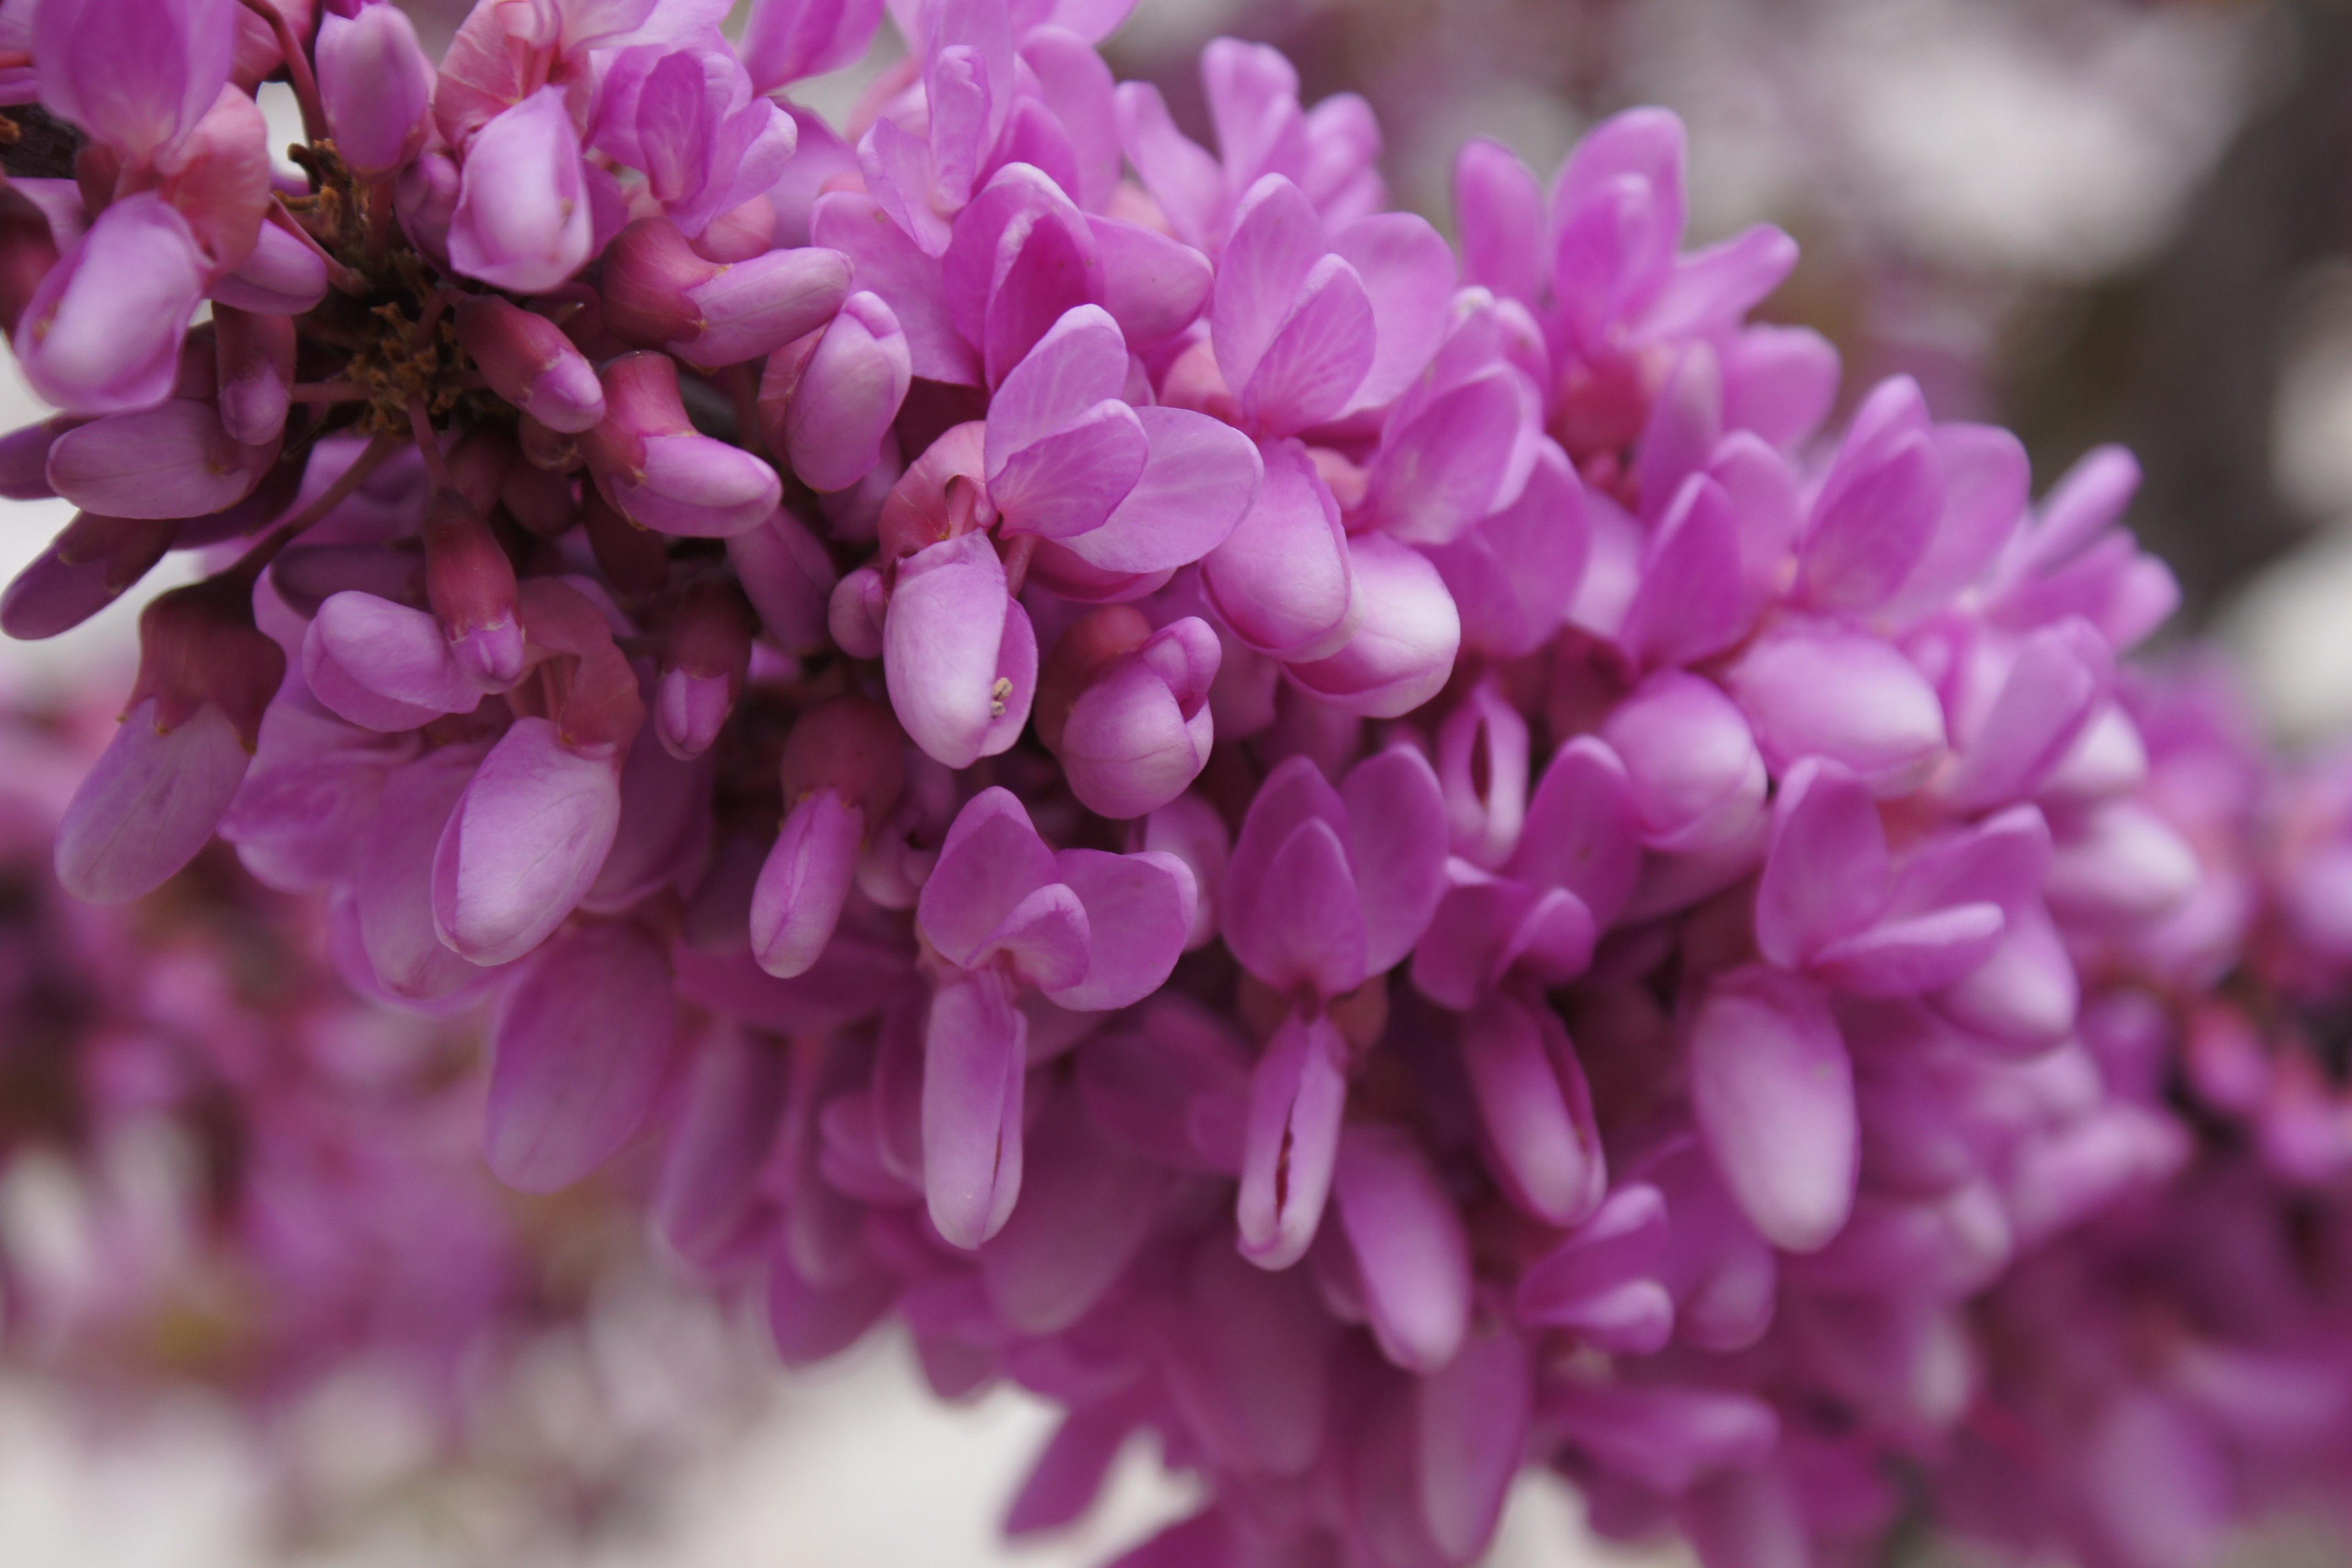
nature, branch, blossom, plant, flower, purple, petal, spring, botany, pink, close, flora, flowers, shrub, lilac, purple flower, macro photography, flowering plant, land plant